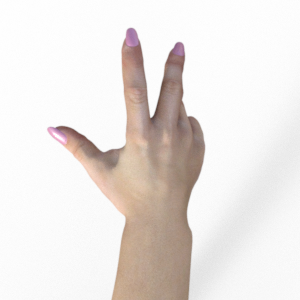
Label: scissors